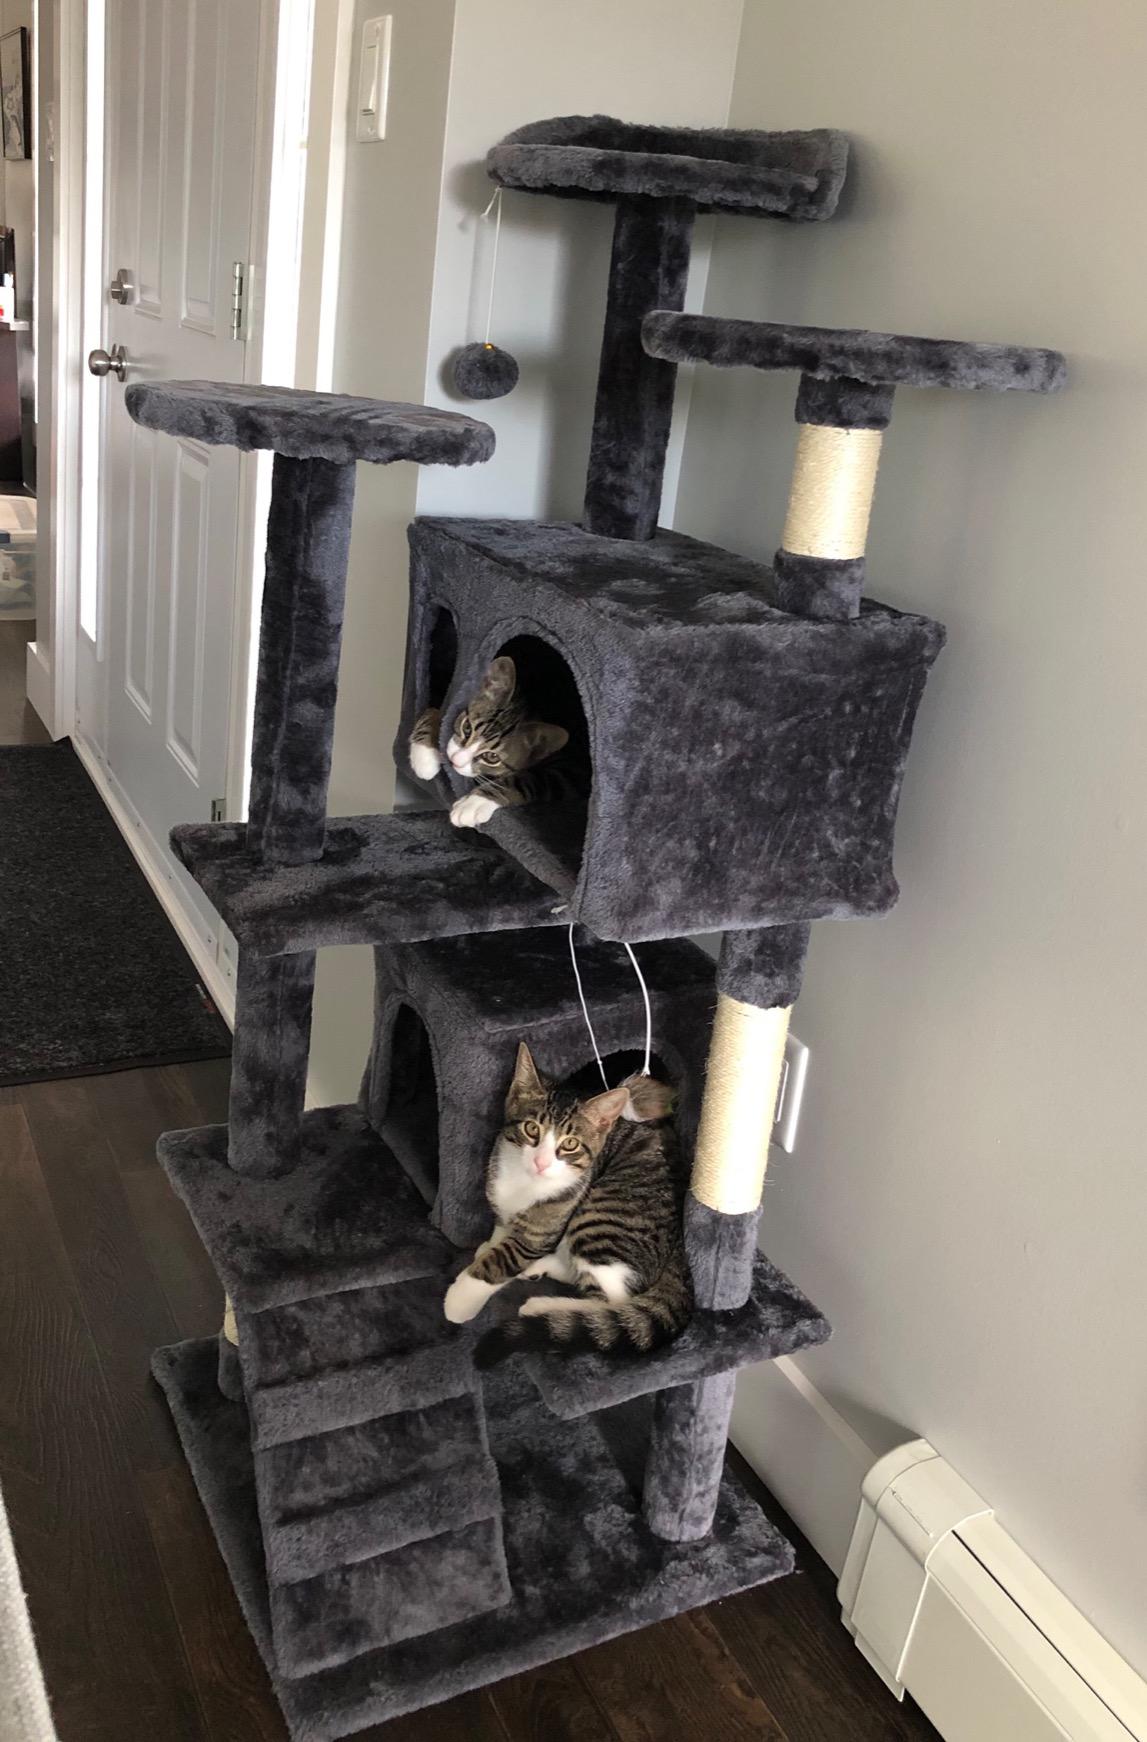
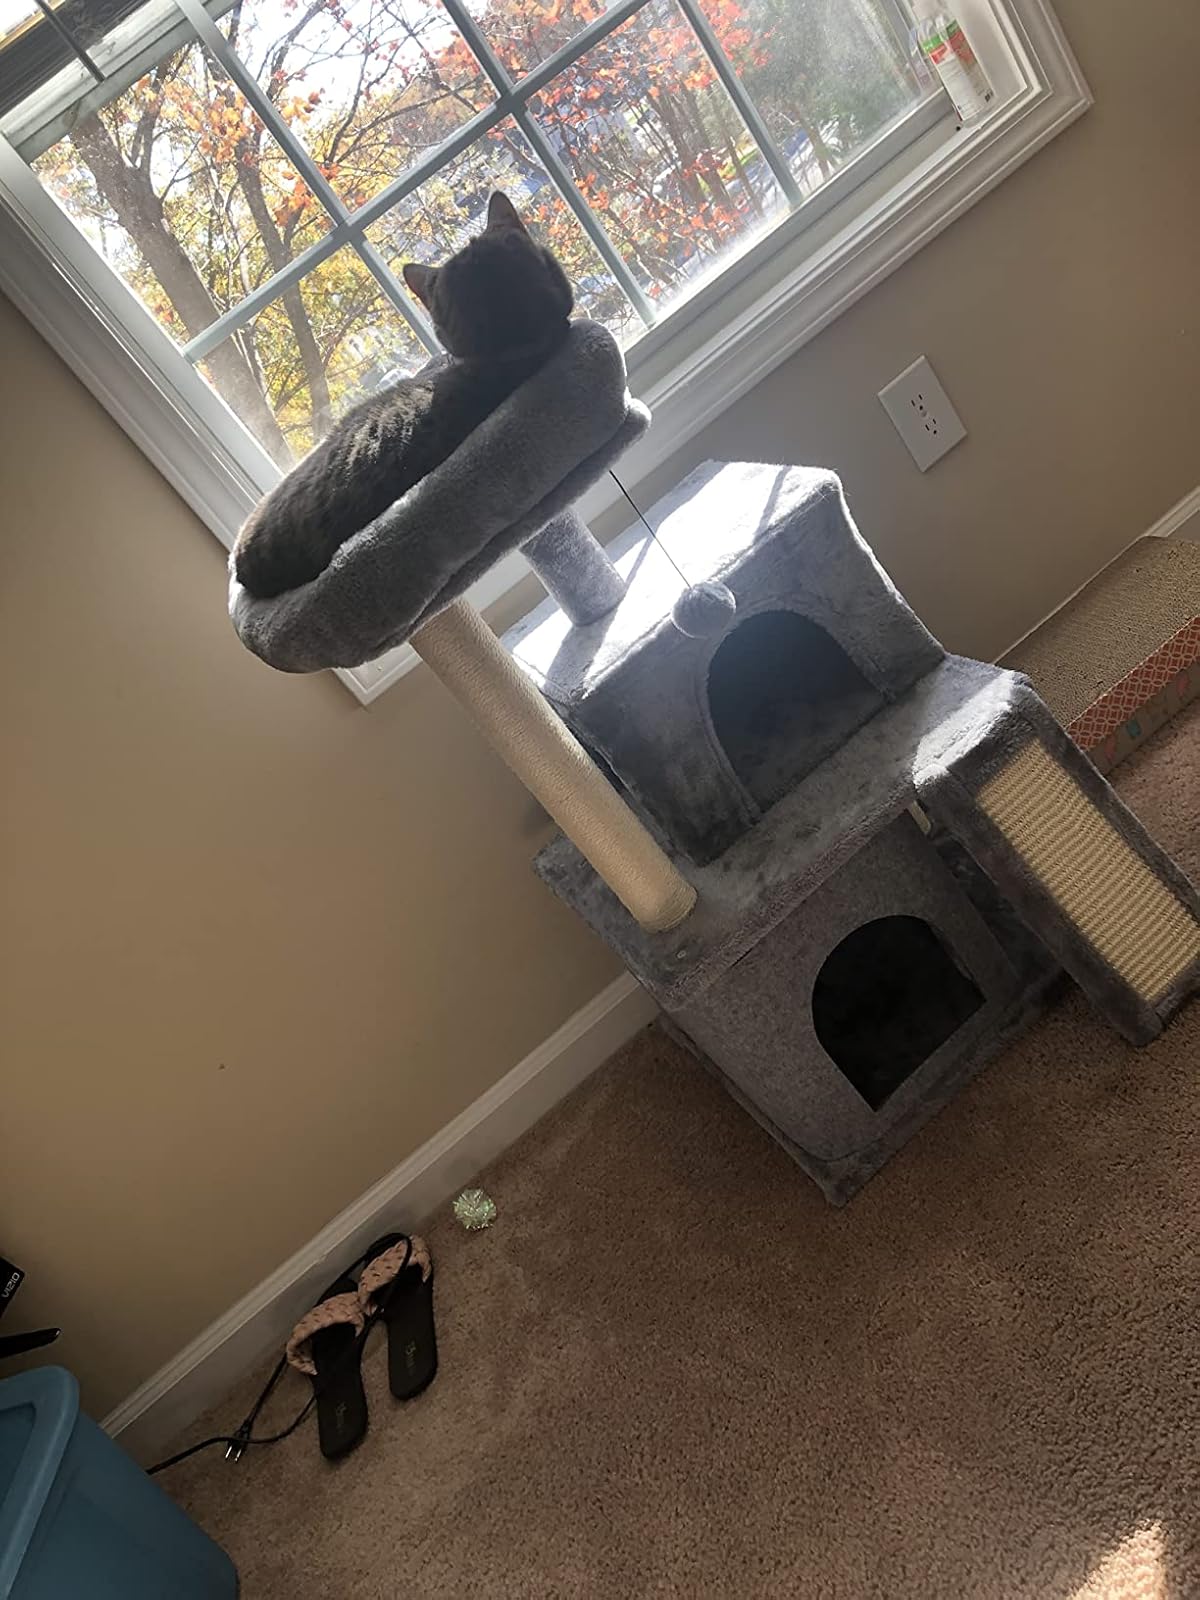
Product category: items_cat tree
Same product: no